Answer in natural language. How many Paintings are visible in the scene? Choose between the following options: 2, 0, 4, 2 or 3
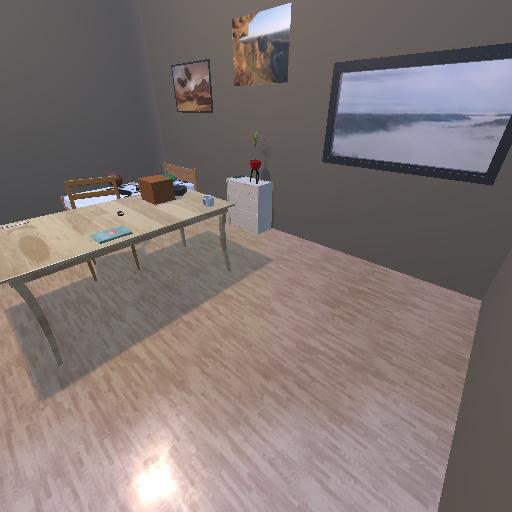
<answer>2</answer>